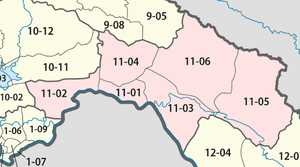
La province de Borikhamxay, laotien ບໍລິຄໍາໄຊ est une province du Centre du Laos. Elle a été créée en 1986 en réunissant une partie de la province de Vientiane et une partie de celle de Khammouane. Le district de Khamkeuth possède de nombreuses formations karstiques.